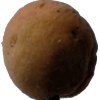
Label: peach